South African contract law

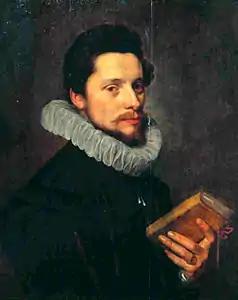
Hugo Grotius.

The time and place of performance are usually stipulated in the contract. The first port of call, therefore, is to examine the contract and determine whether or not it stipulates a particular place for performance. If there is no specific stipulation, the type of contract generally determines the place for the requisite performance. In the law of sale, for instance, it is the buyer's obligation to fetch the item from the seller. Some obligations can only be fulfilled in a certain place, like the transfer of property, which occurs only at the Deeds Registry.